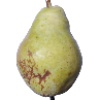
Label: pear_williams